A Home Too Far

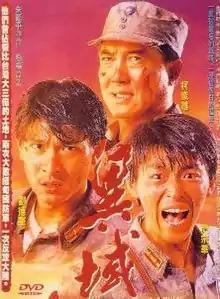

A Home Too Far is a 1990 Taiwanese war drama film directed by Kevin Chu, starring Andy Lau, Tou Chung-hua and Ko Chun-hsiung. The film is based on Bo Yang's novel, "The Alien Realm", which is the story of the Republic of China Army's 93rd Division taking refuge in Santikhiri (Mae Salong) on the border between Myanmar and Thailand.